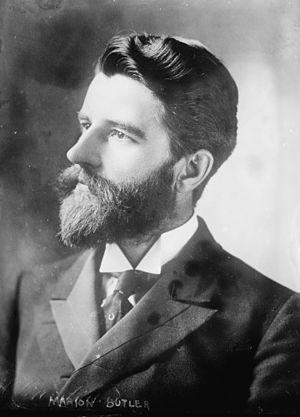
Depuis l'indépendance des États-Unis, l'État de Caroline du Nord élit deux sénateurs, membres du Sénat fédéral.